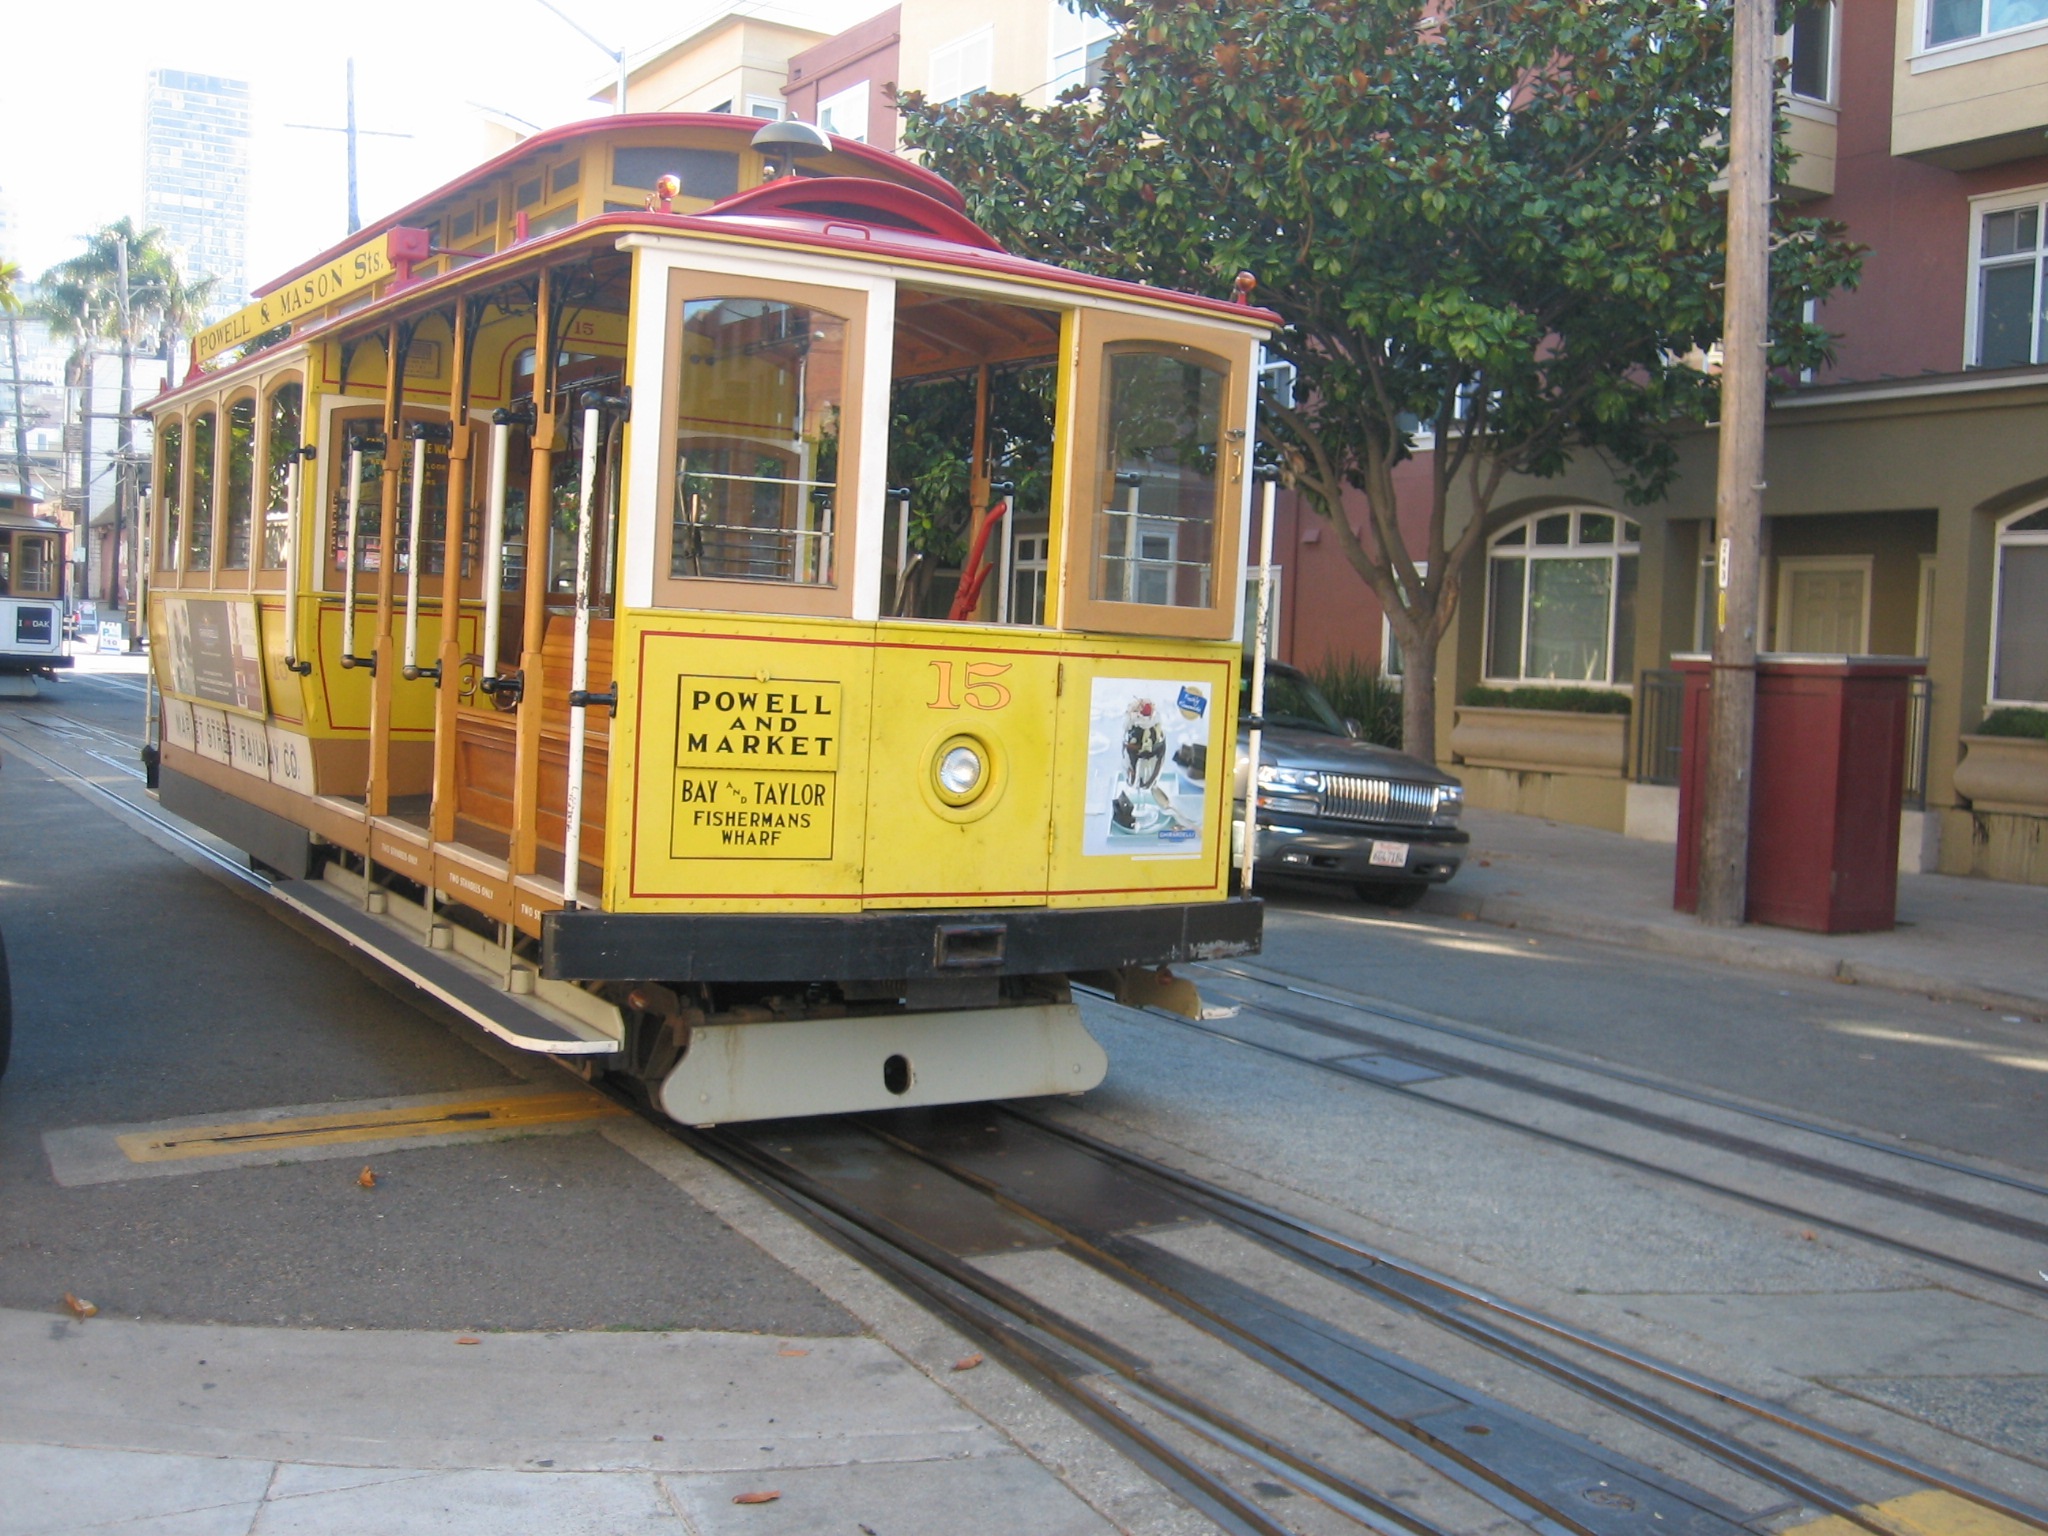
road, city, san francisco, tram, transport, vehicle, yellow, cable car, public transport, tracks, land vehicle, mode of transport, rolling stock, railroad car